The Moment of Truth (1965 film)

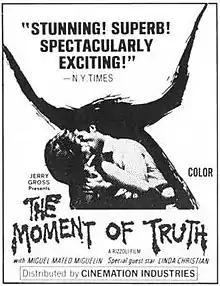
Film poster

The Moment of Truth is a 1965 Italian drama film directed by Francesco Rosi. It was entered into the 1965 Cannes Film Festival.